HSC-85

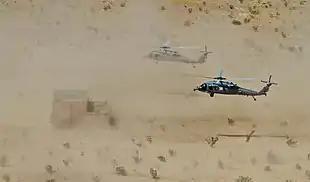
HSC-85 MH-60S perform overland insertion training.

The SEAWOLVES support to Navy SEALs and PBR crews during 78,000 combat mission between April 1967 and March 1972 is legendary, resulting in 24,000 individual decorations, including 5 Navy Crosses, 31 Silver Stars, 219 Distinguished Flying Crosses, 16,000 Air Medals and six Presidential Unit Citations. Forty-four SEAWOLVES were killed-in-action or remain missing. Despite this incredible record, HA(L)-3 was disestablished in March 1972, giving the unit the distinction of the only Naval Aviation squadron to be commissioned and decommissioned outside of the United States.